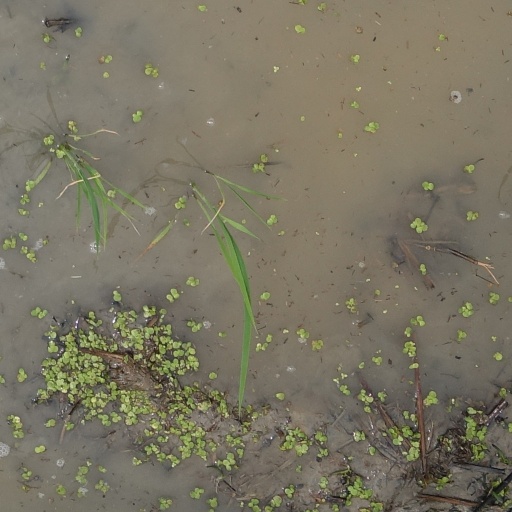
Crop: rice